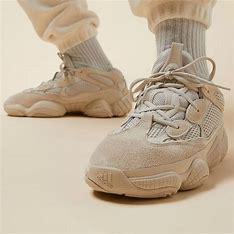
Brand: Adidas
Model: Yeezy 500